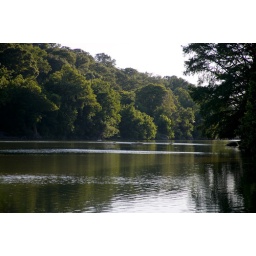
Perdenales River just before Hammets Crossing. Wonderful swimming in a green tunnel.